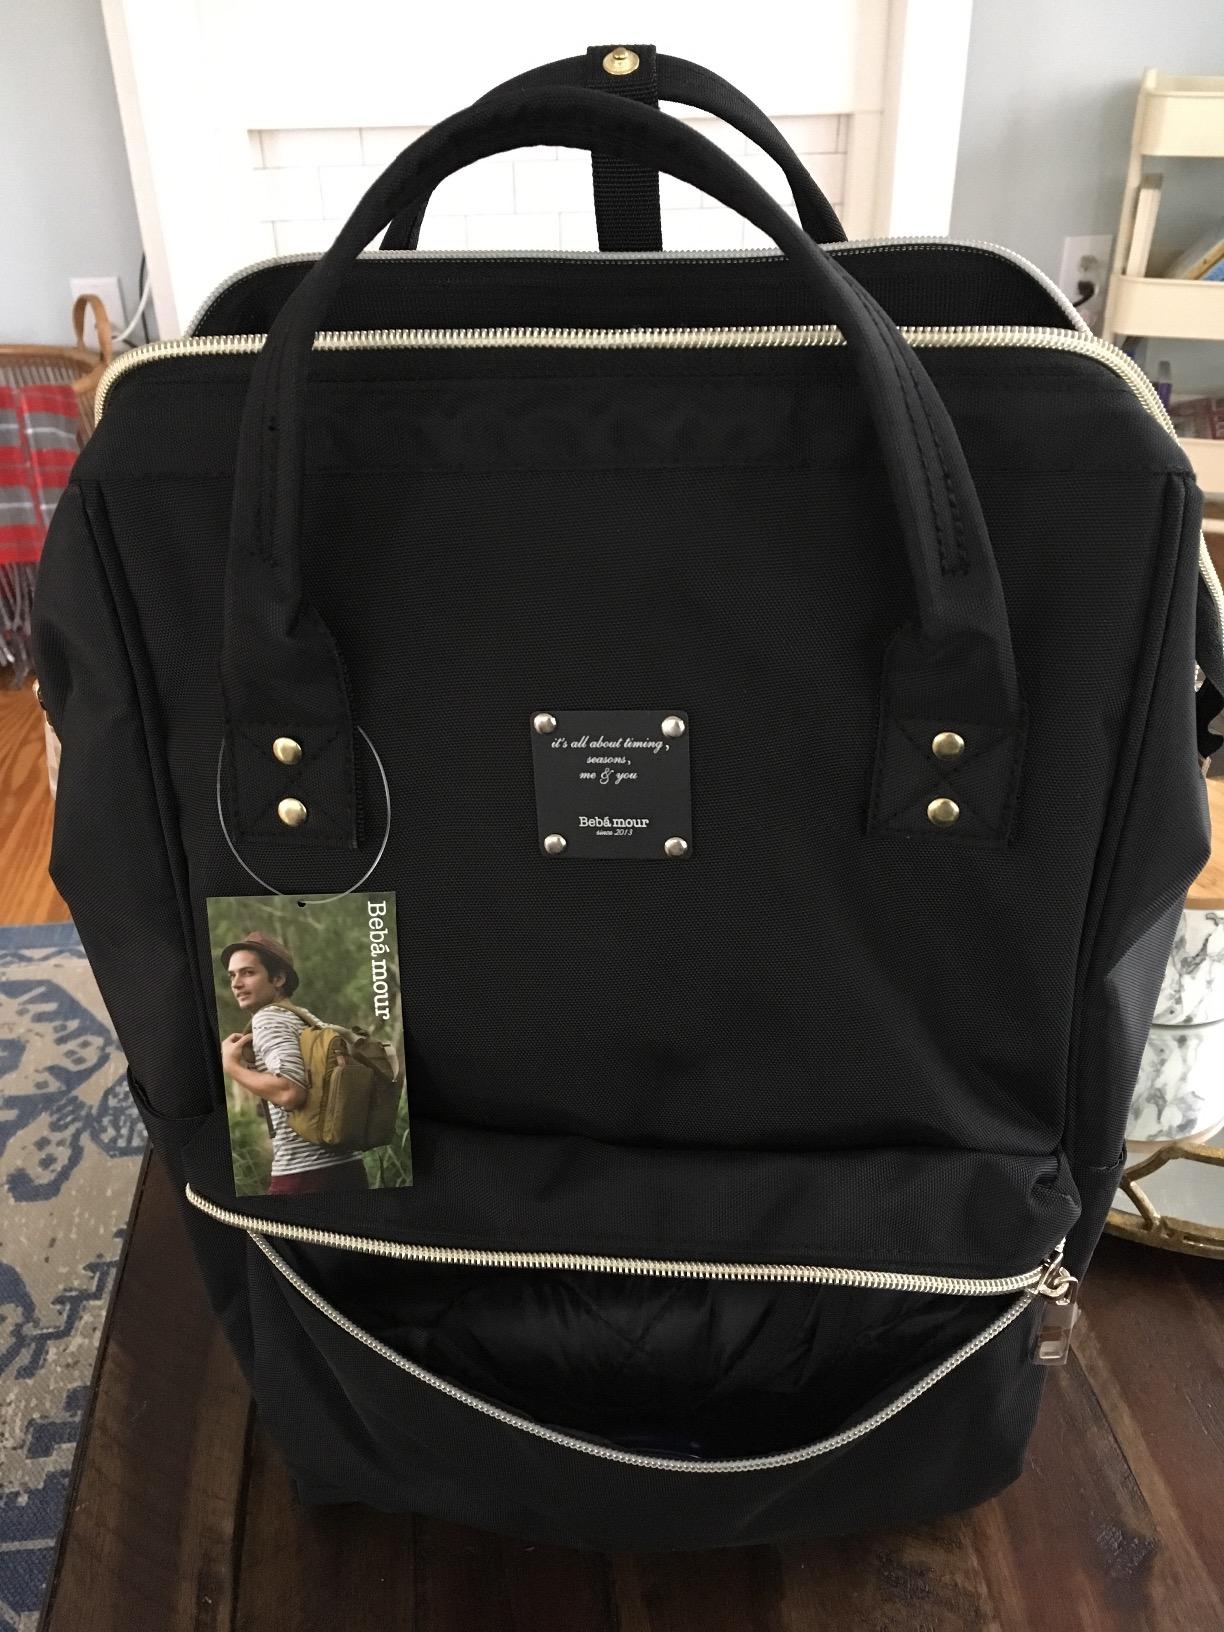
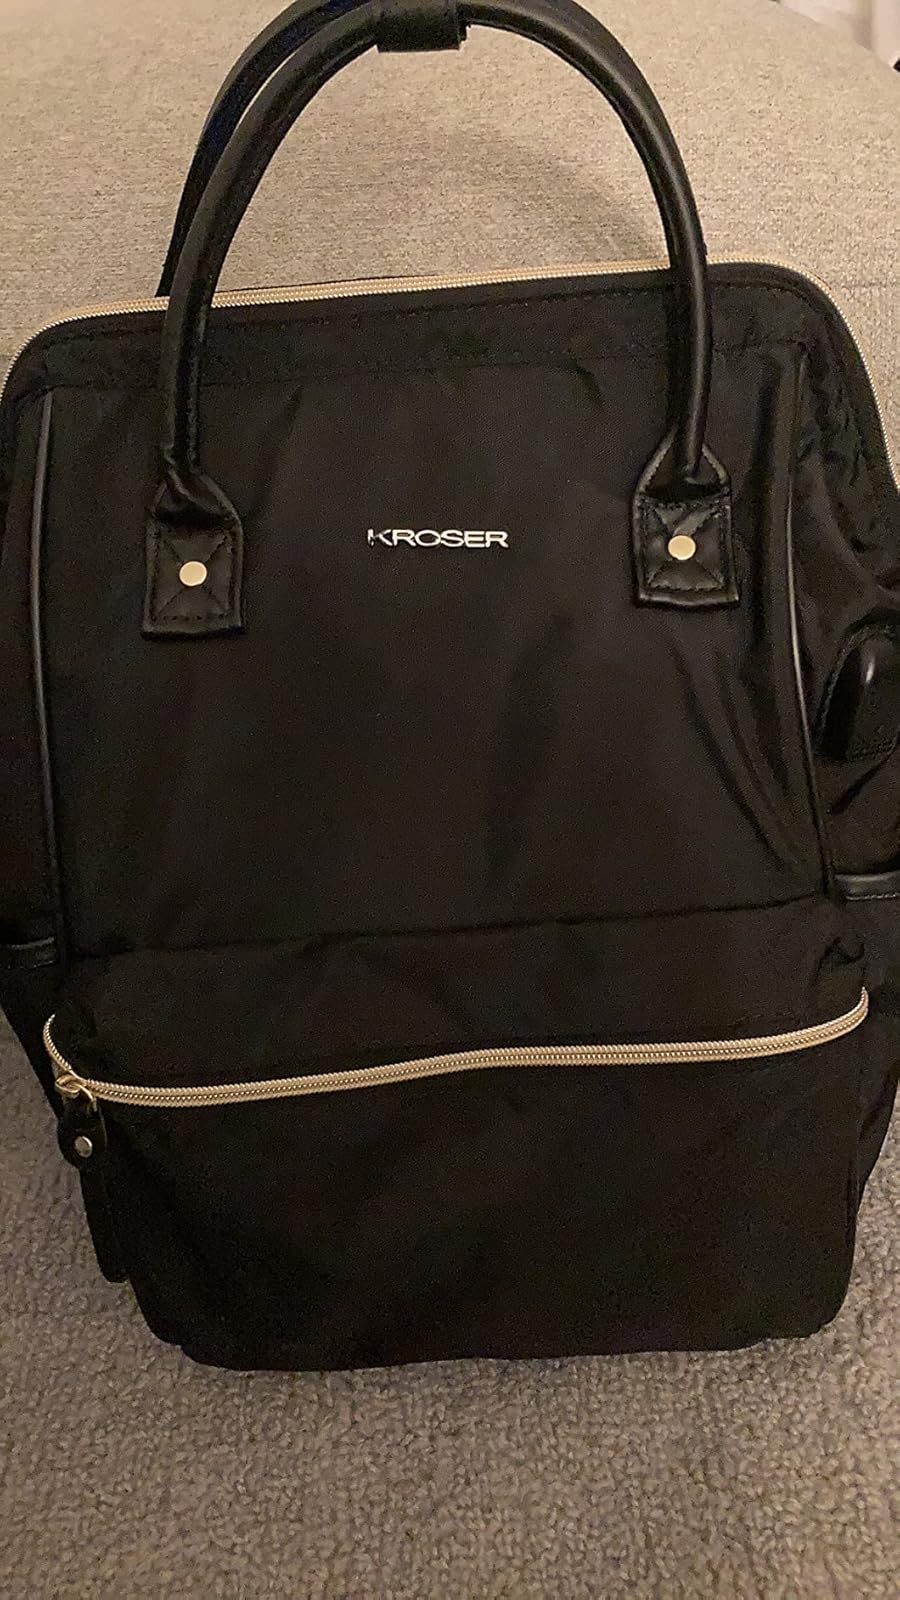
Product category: bag
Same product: no